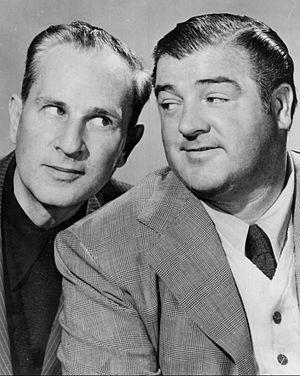
William Alexander Abbott alias Bud Abbott, né le 2 octobre 1895 à Asbury Park, mort le 24 avril 1974 à Woodland Hills, est un acteur, humoriste et producteur de cinéma américain.